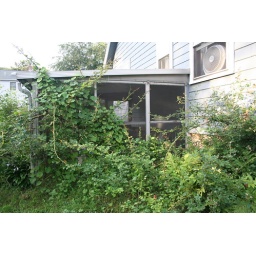
The rose and morning glories are taking over the screen house.